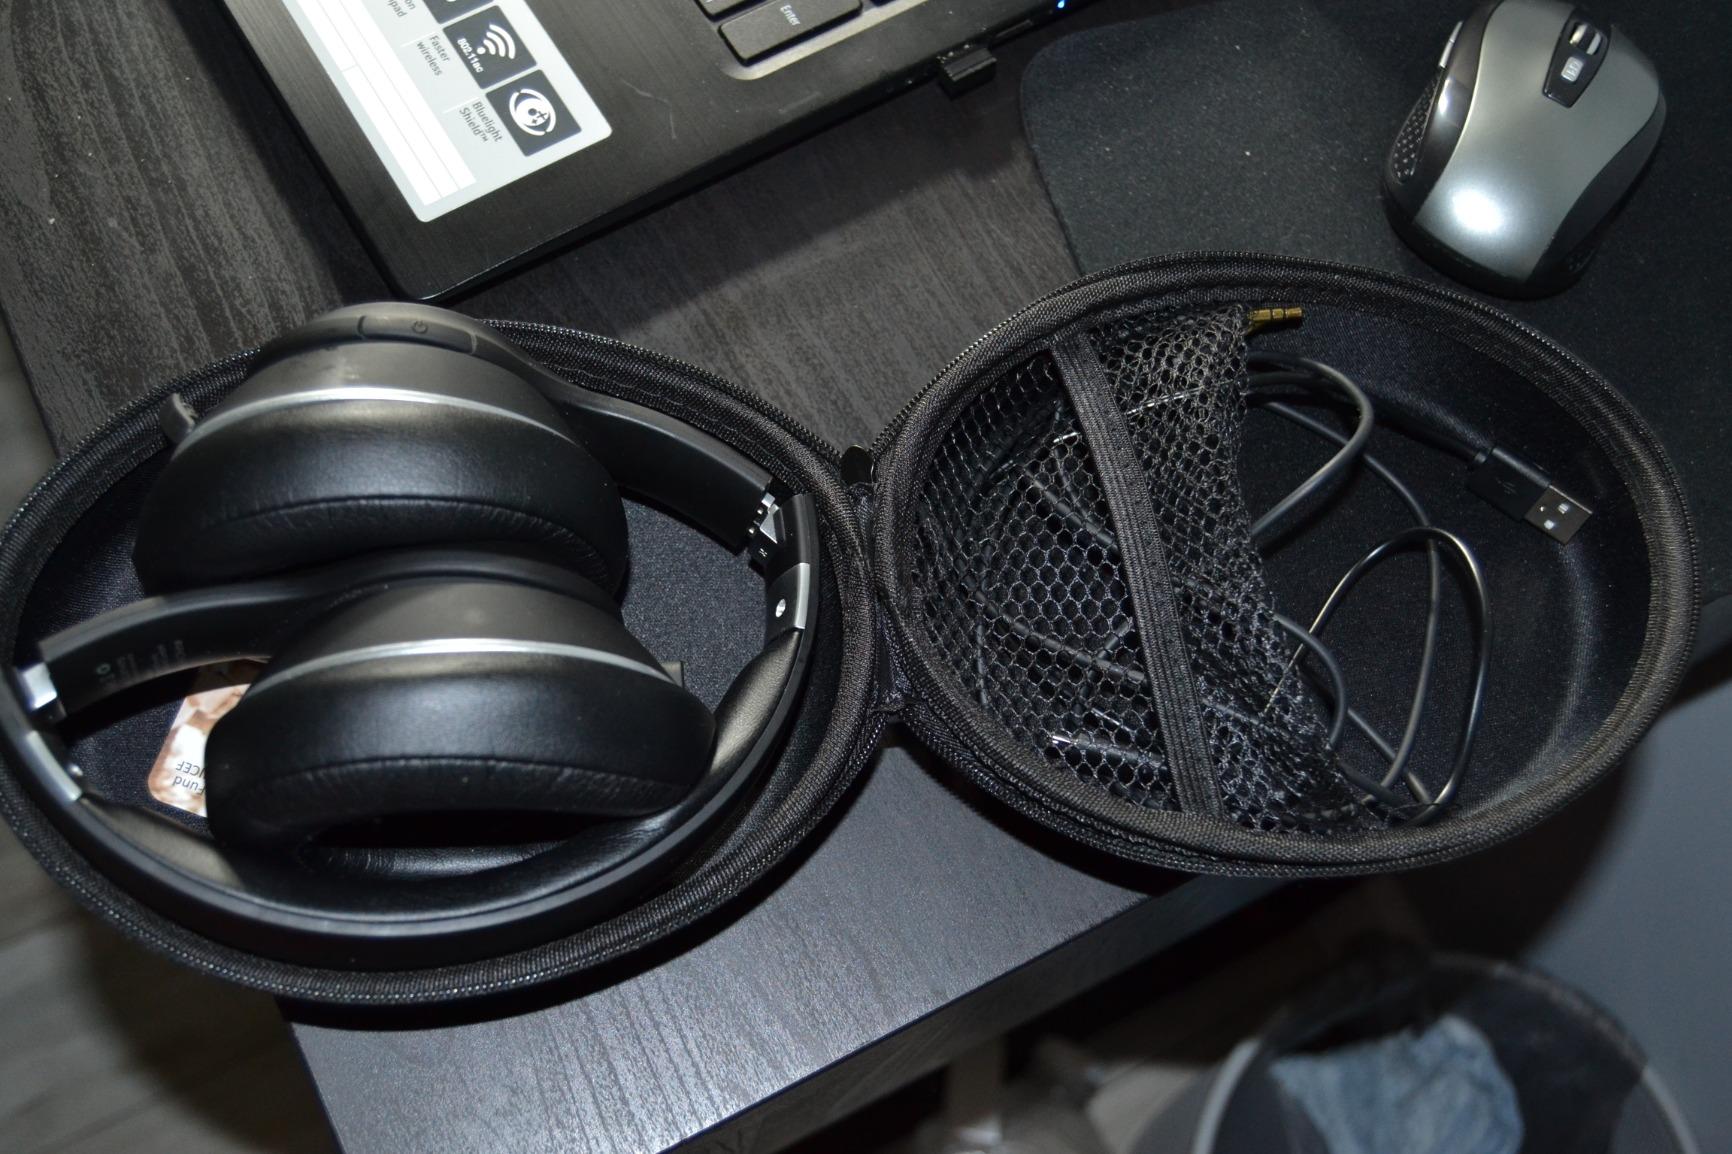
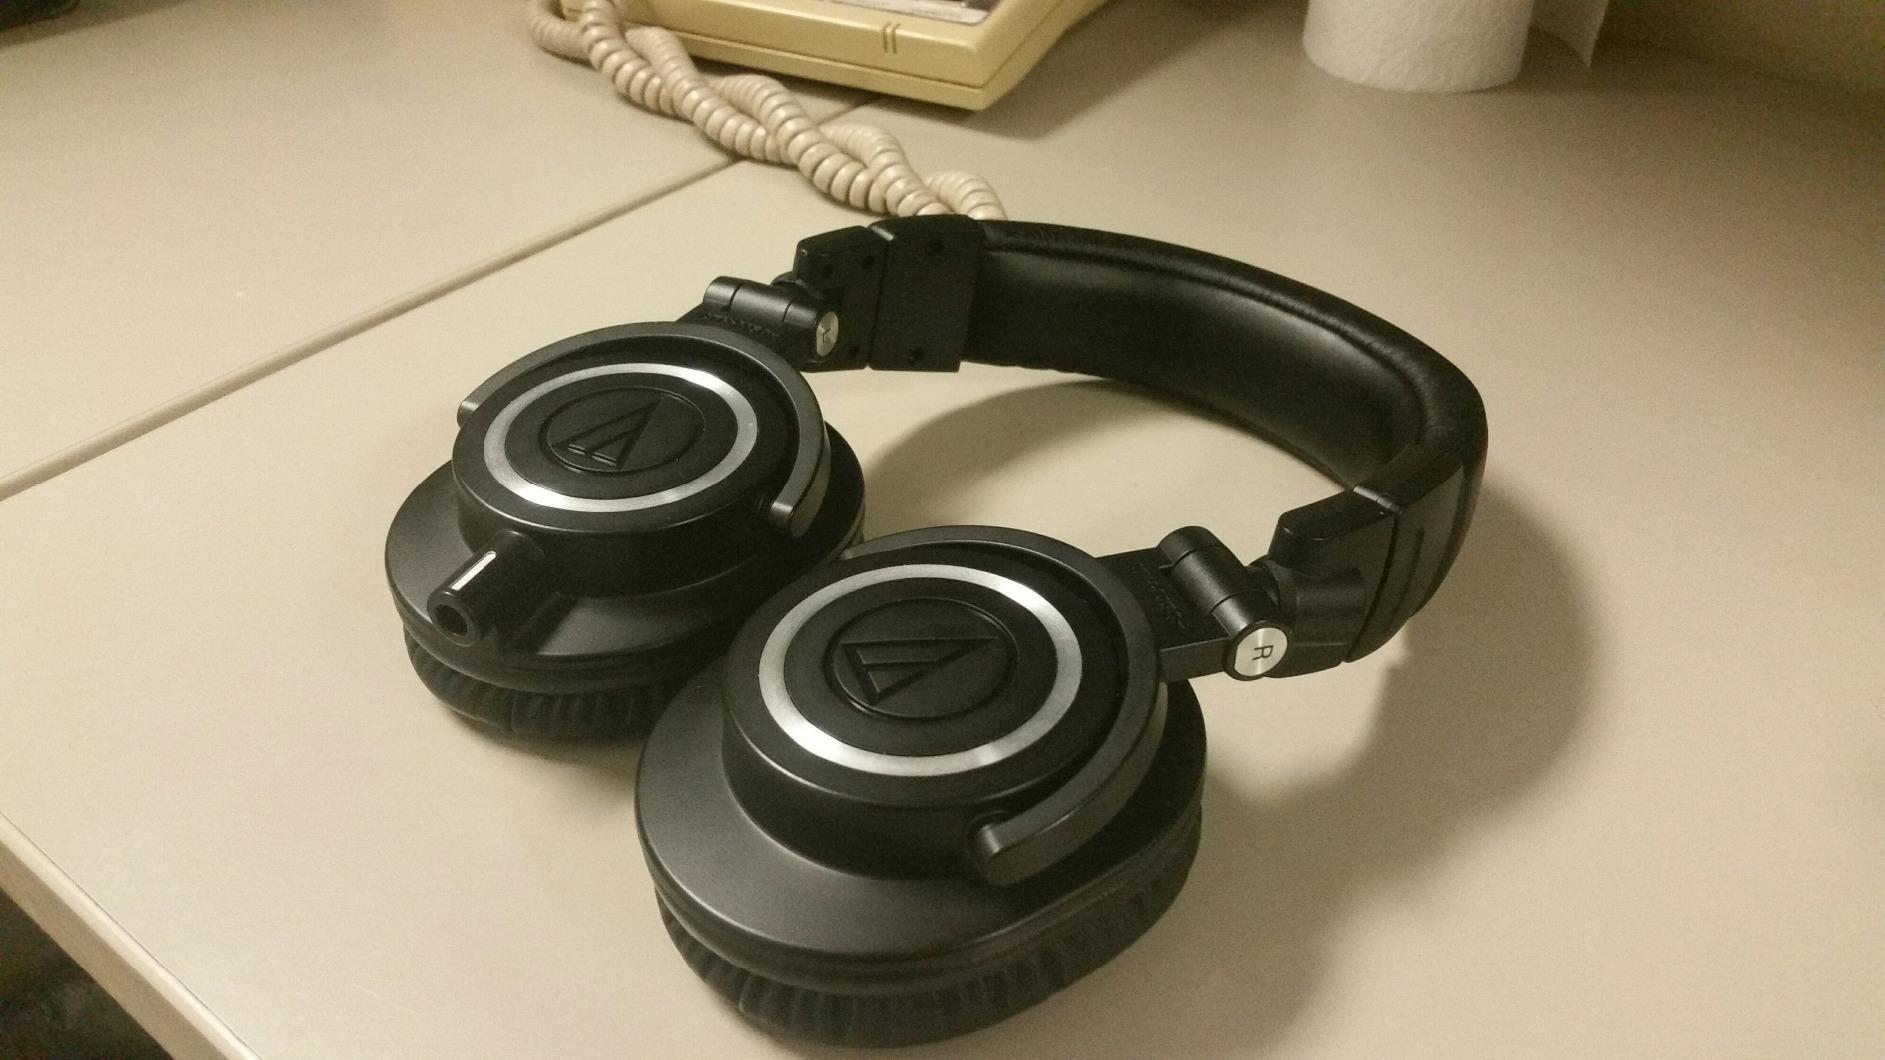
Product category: headphones
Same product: no